Microtubule

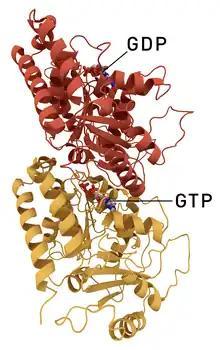
Cartoon representation of the structure of α(yellow)/β(red)-tubulin heterodimer, GTP and GDP.

In eukaryotes, microtubules are long, hollow cylinders made up of polymerized α- and β-tubulin dimers. The inner space of the hollow microtubule cylinders is referred to as the lumen. The α and β-tubulin subunits are ~50% identical at the amino acid level, and both have a molecular weight of approximately 50 kDa.